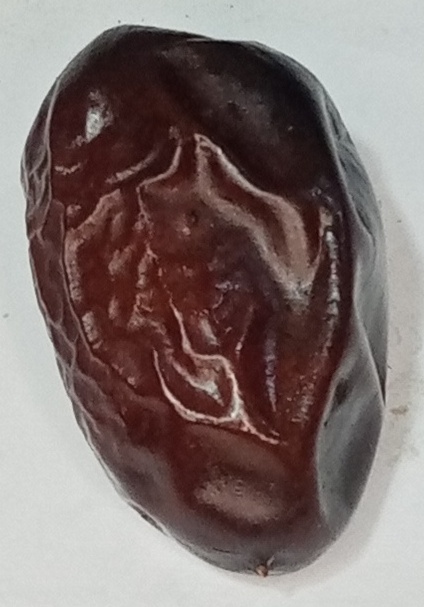
Variety: kupro
Size: large
Grade: grade-3